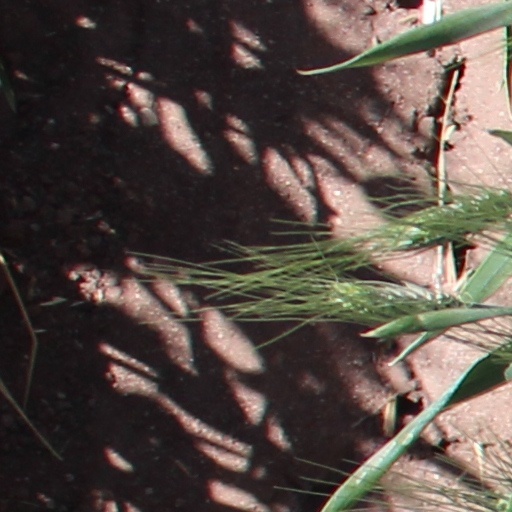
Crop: wheat